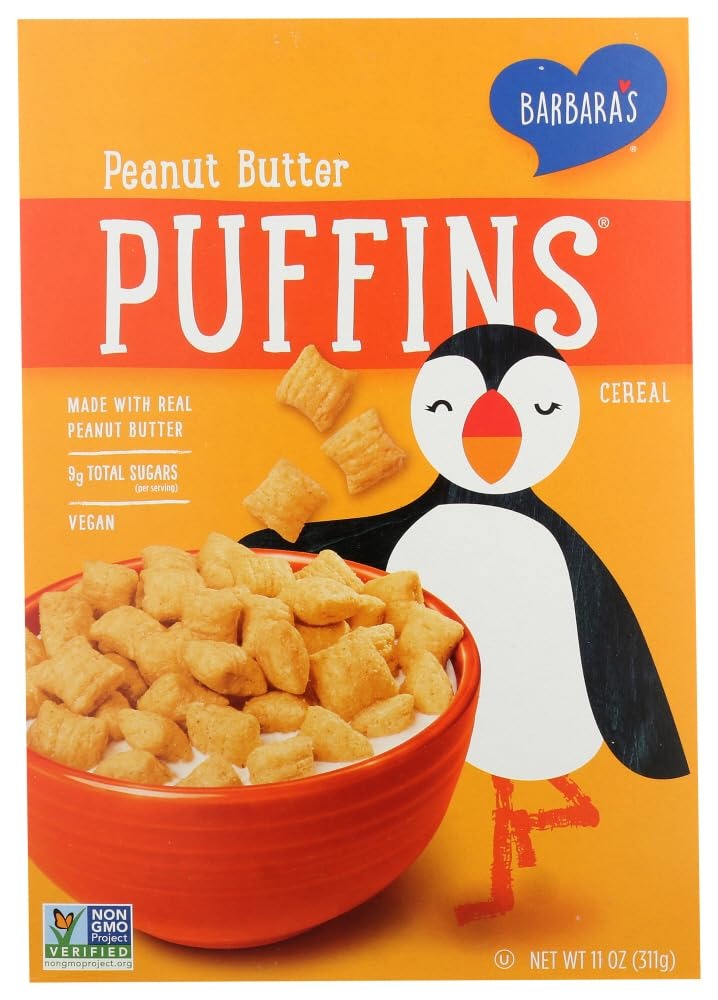
Item Name: Barbara'S Bakery Peanut Butter Puffins 11 OZ (Pack of 2)
Bullet Point 1: Puffins: Delicious Peanut Butter Flavored Puffin Rings
Bullet Point 2: Made in a Peanut Free Bakery: Suitable for Peanut Allergies
Bullet Point 3: Perfect for Special Occasions: Great for Birthdays, Weddings, Anniversaries
Bullet Point 4: Individually Wrapped: Keeps Puffins Fresh and Portable
Bullet Point 5: 11 Ounce Package: Provides 2 Puffins for Sharing
Value: 2.0
Unit: Count

Price: 24.92